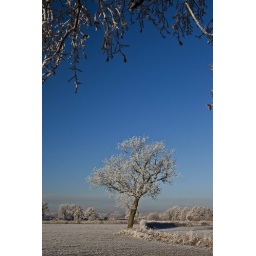
Under the shade of one tree, another tree standing guard over the field. Other trees standing sentinel in the distance